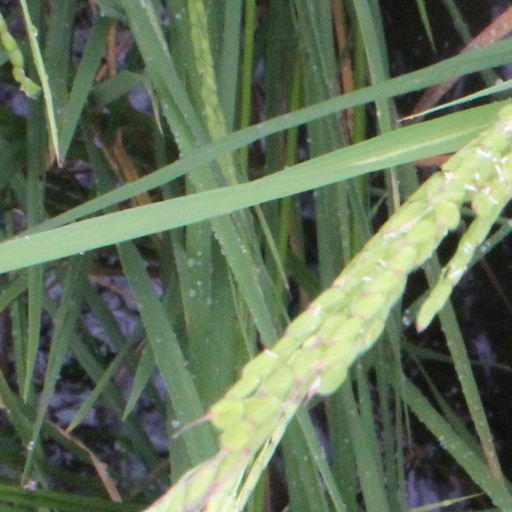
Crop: rice